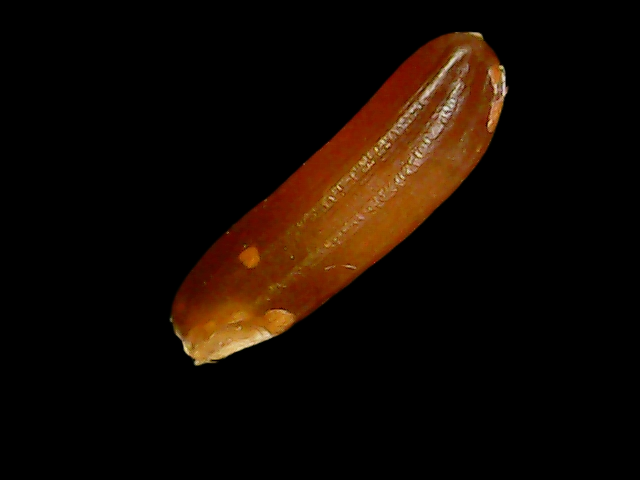
Rice variety: Binadhan20